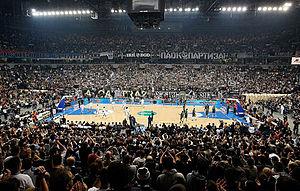
La Štark Arena, anciennement Belgrade Arena puis Kombank Arena, est une salle omnisports situé dans le Blok 25 de Novi Beograd, une commune urbaine de Belgrade, en Serbie. C'est le plus grand et le moderne des complexes sportifs à Belgrade et il est conçu pour tous les événements, y compris le basket-ball, le handball, le volley-ball, le tennis, l'athlétisme, pour des événements culturels et d'autres programmes.